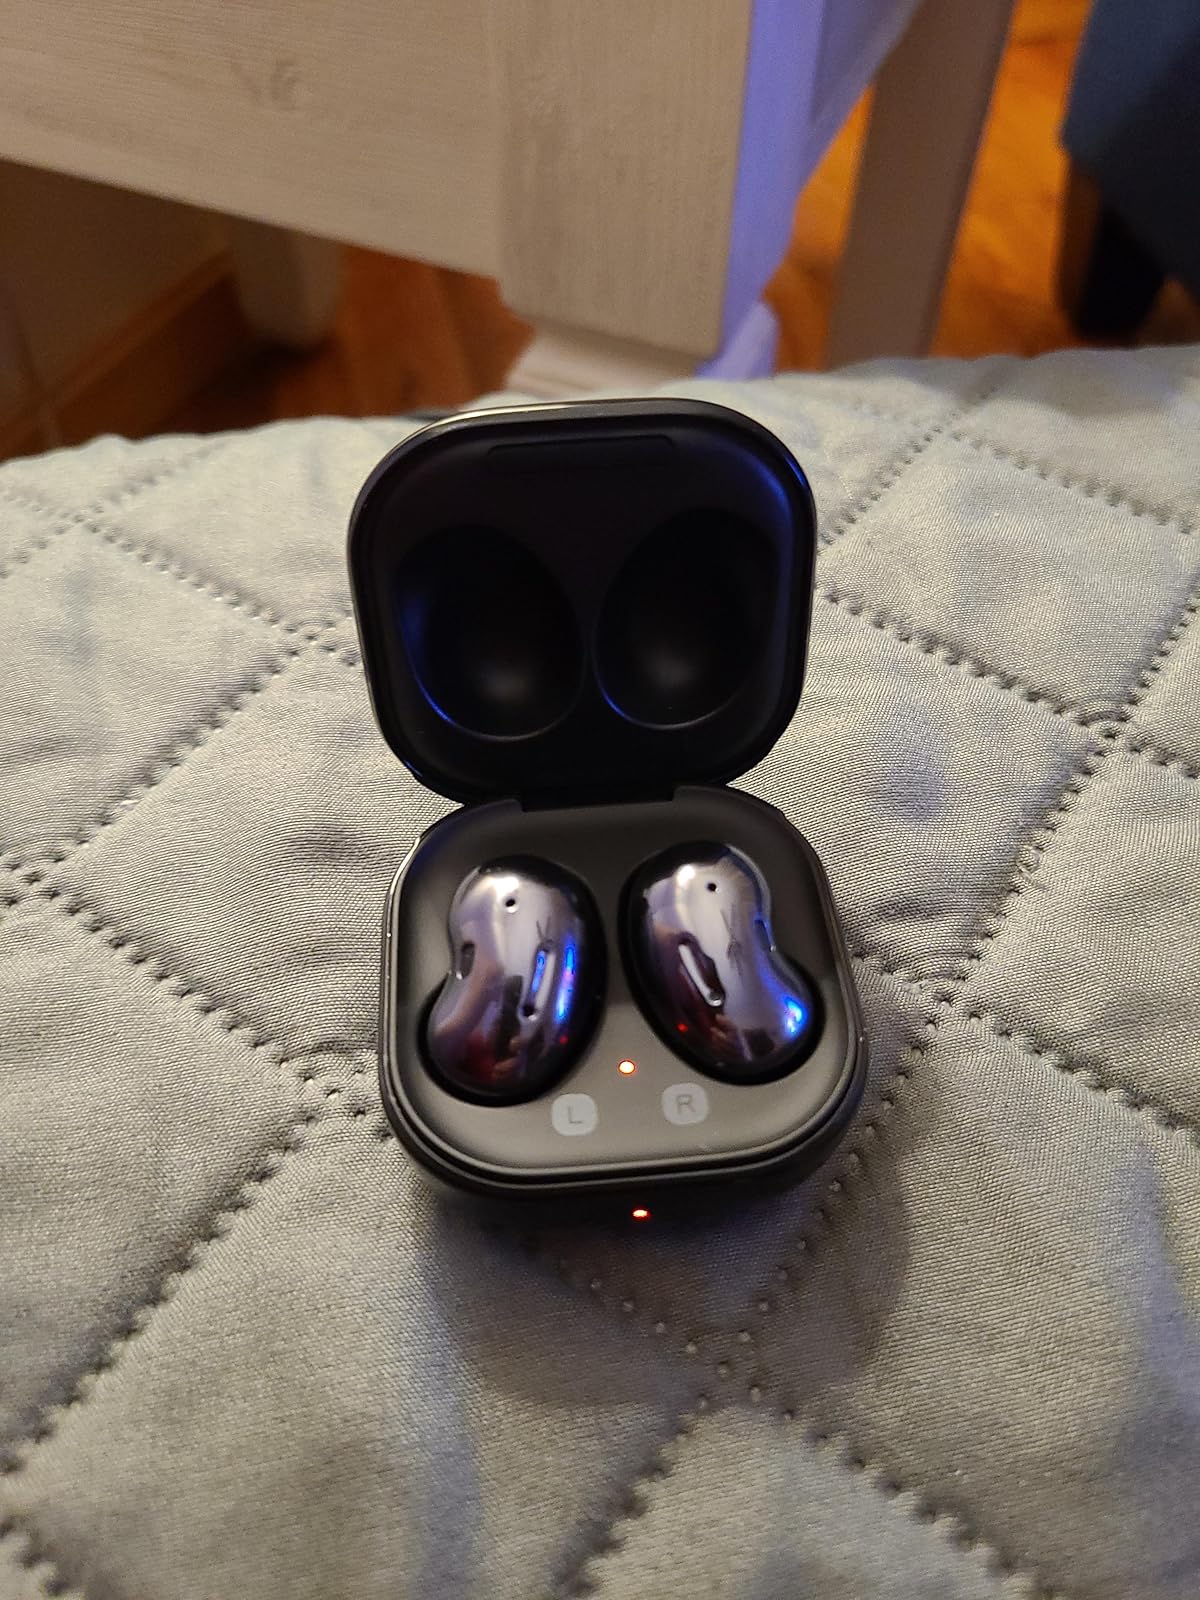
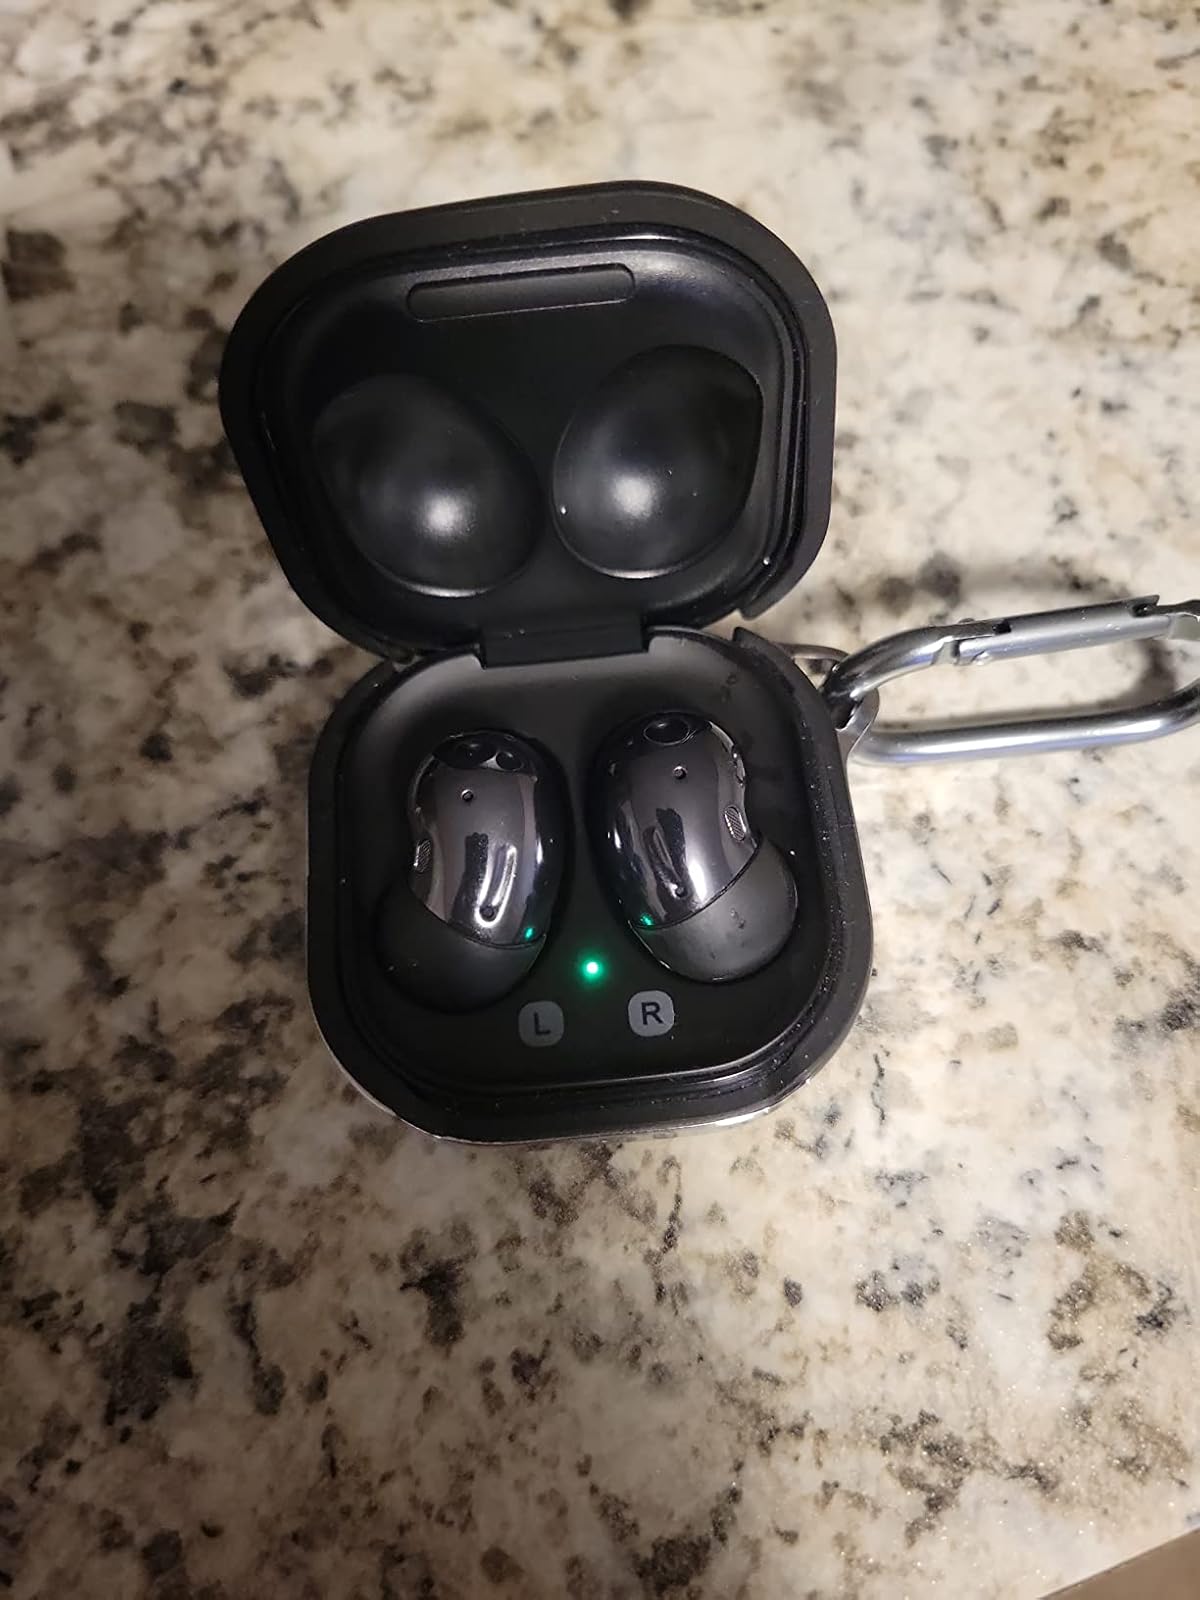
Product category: earbuds
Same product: yes